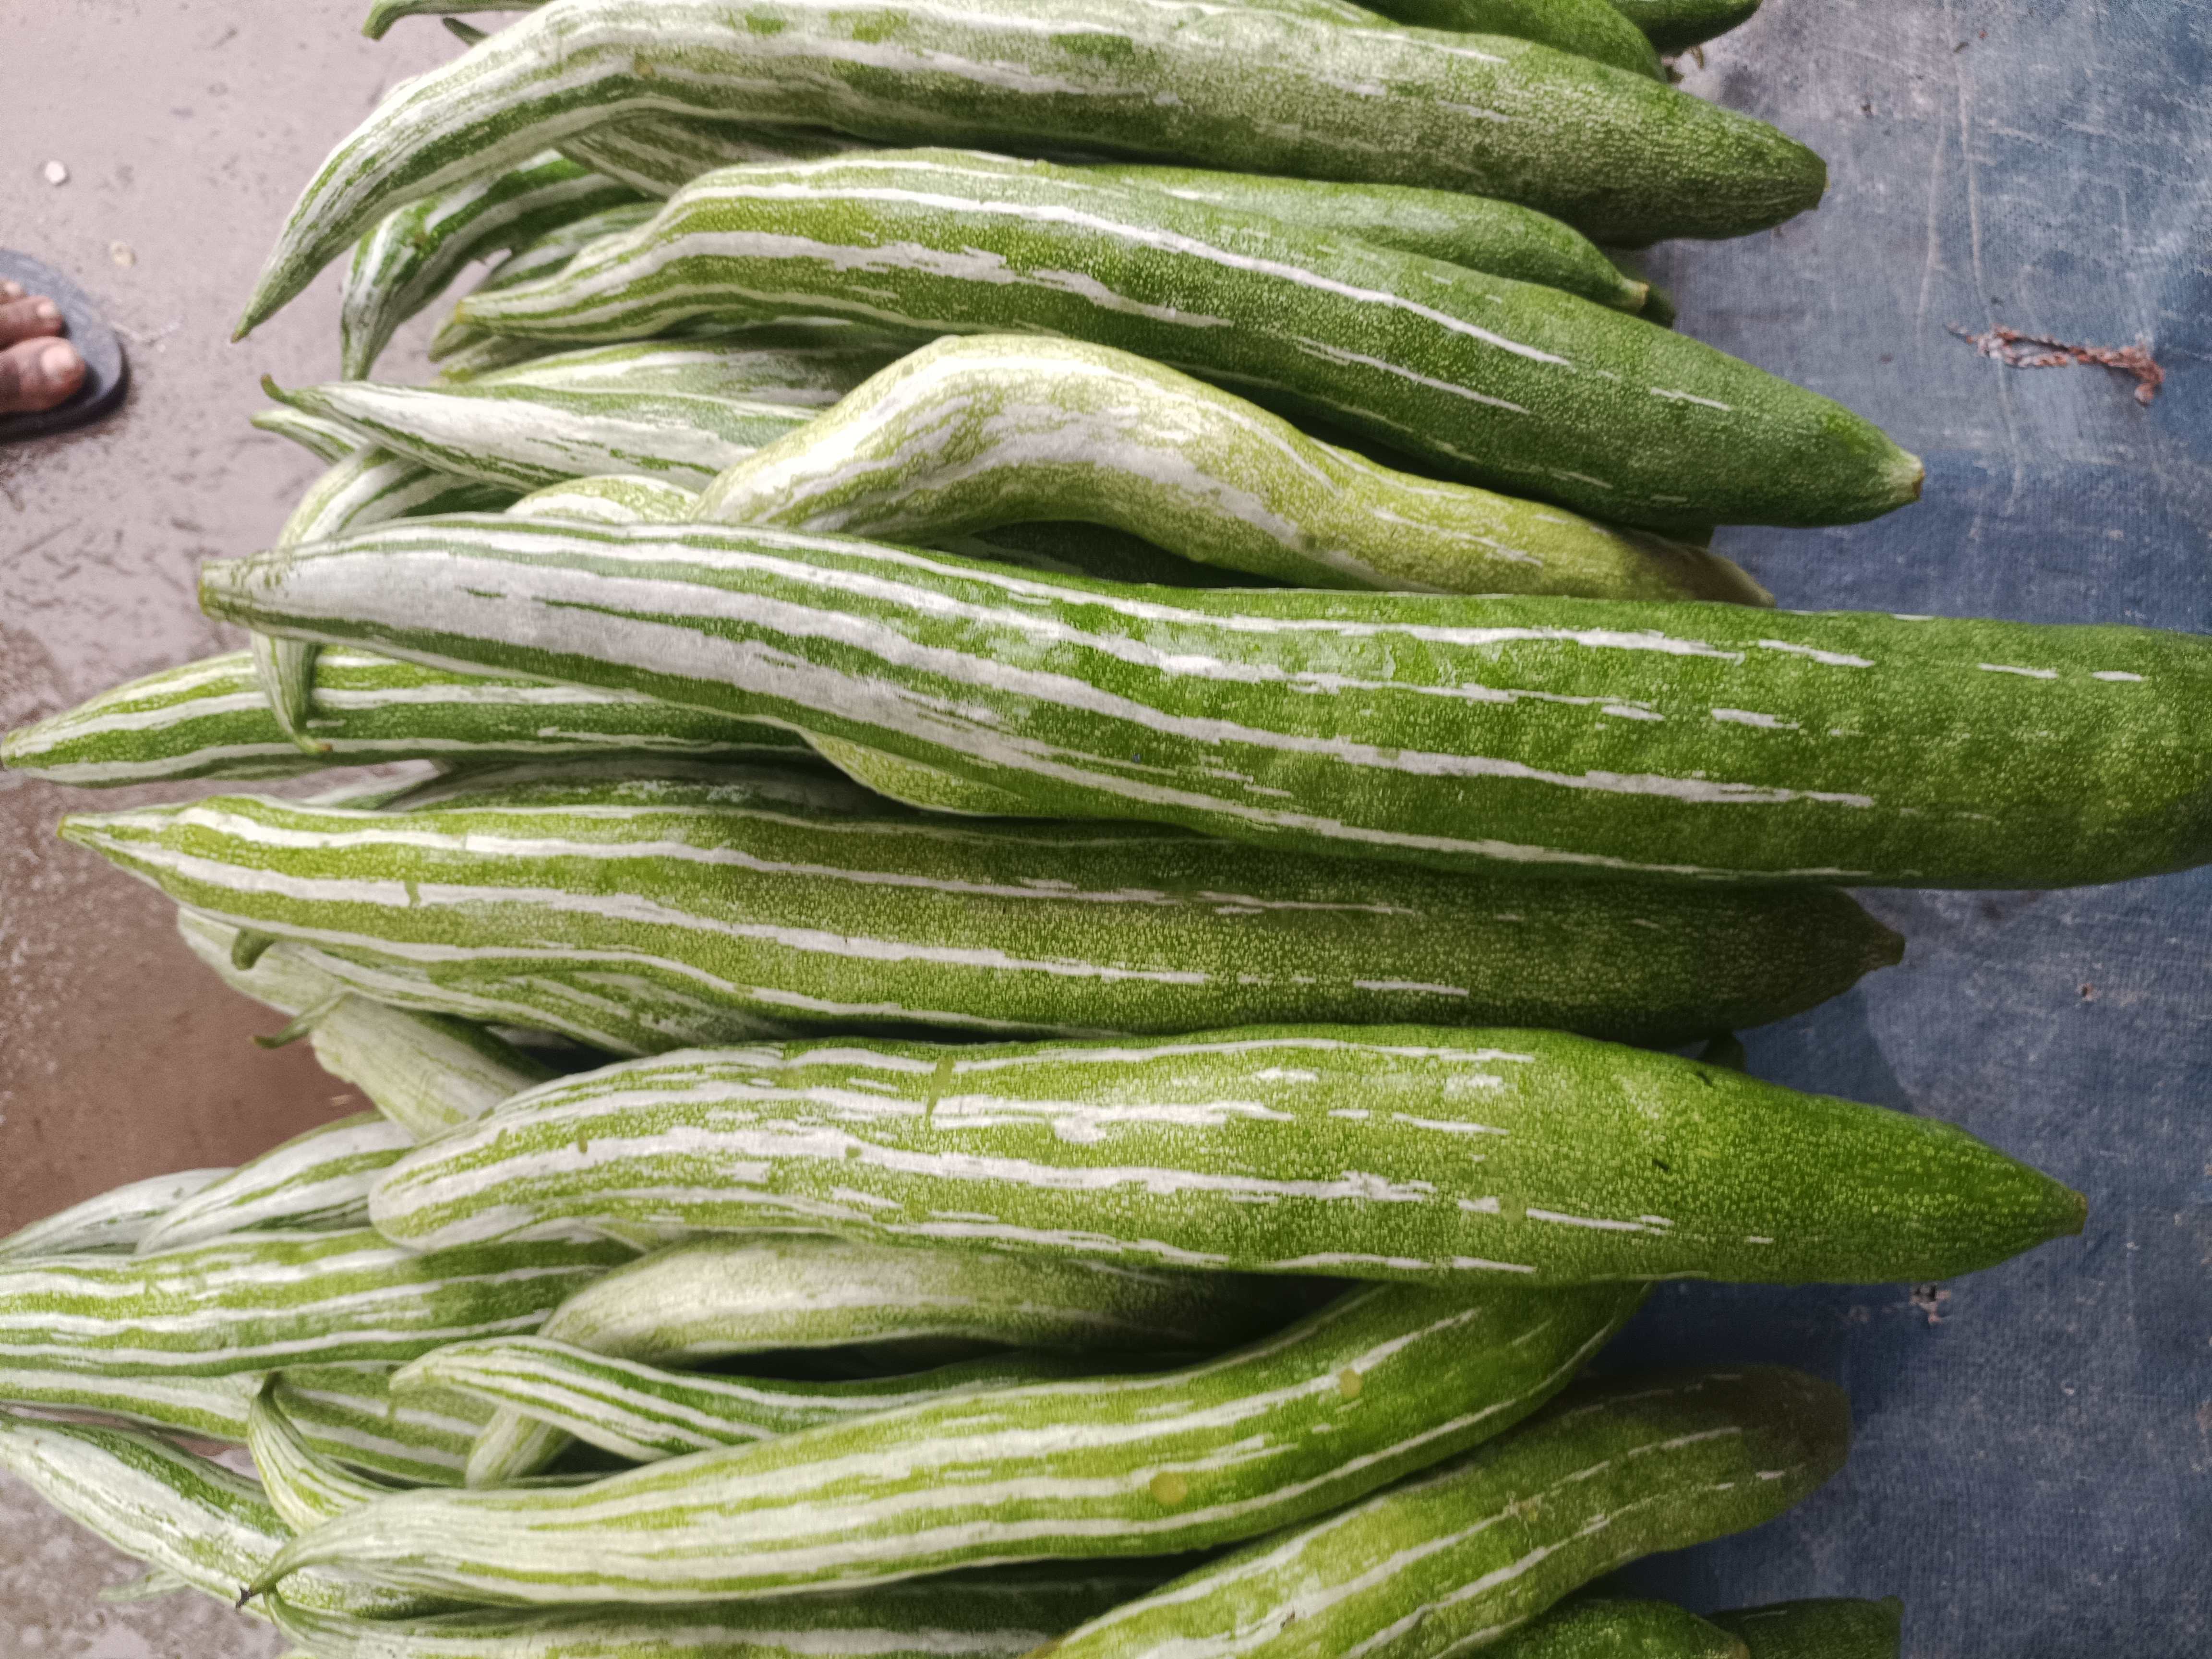
Label: Trichosanthes cucumerina